Charles Buxton Going

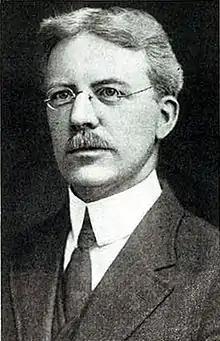
Charles Buxton Going, 1911.

Charles Buxton Going (April 4, 1863 - 1952 in France) was an American engineer, writer, and editor.